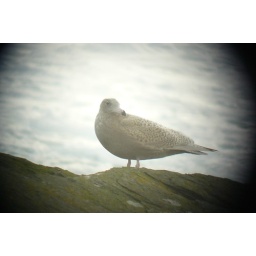
white winged, unusual bird in Britain. Very cool bird!